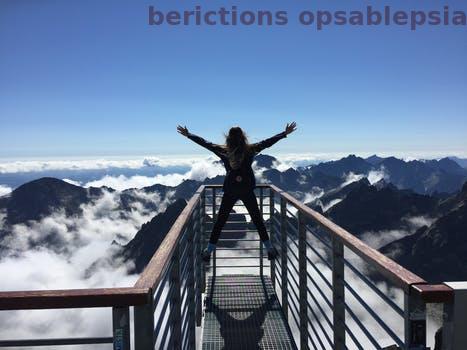
Label: Watermark